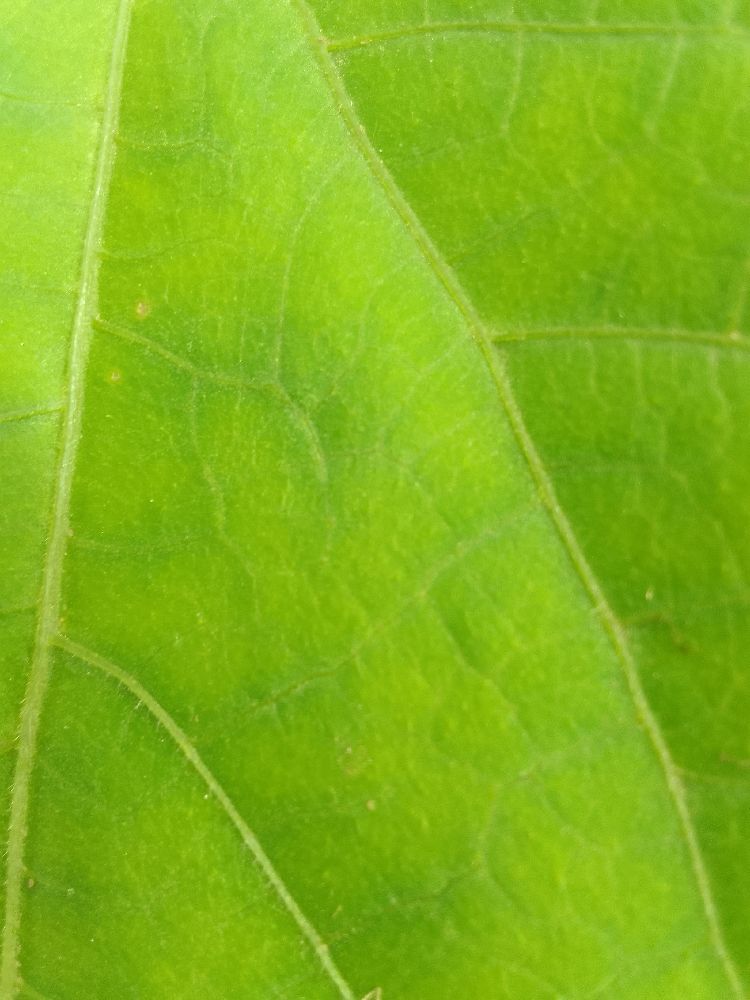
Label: healthy